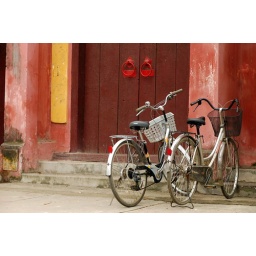
Bicycles resting outside the door of a Vietnamese building in the Old Town of Hoi An